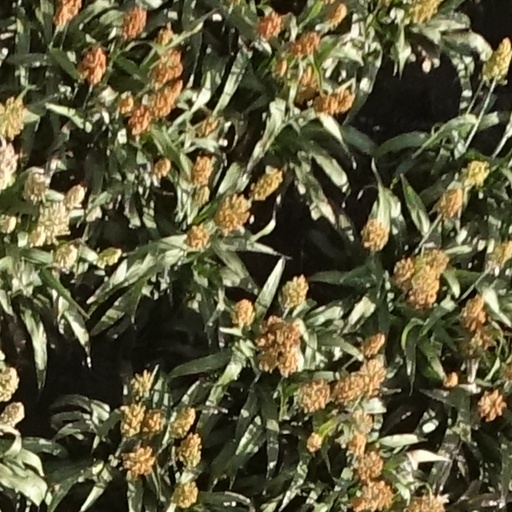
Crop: sorghum